The Slow Mo Guys

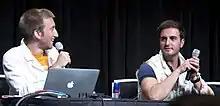
Gavin Free and Dan Gruchy hosting a panel at RTX 2013

In 2006, Gavin Free joined Green Door Films, the first production house in Europe to utilise Phantom digital high-speed cameras as a source of slow motion, working as a data technician and camera operator. He began working on adverts, music videos, and films such as "Hot Fuzz". In 2008, he was hired to direct the of the Rooster Teeth machinima series "Red vs. Blue". Afterwards, he had decided to make a move to Austin, Texas and work full-time for Rooster Teeth, for which he needed to get a work visa; however, as he didn't go to university, his only option was an application for an O visa, a visa that requires an "extraordinary achievement" in arts or science.